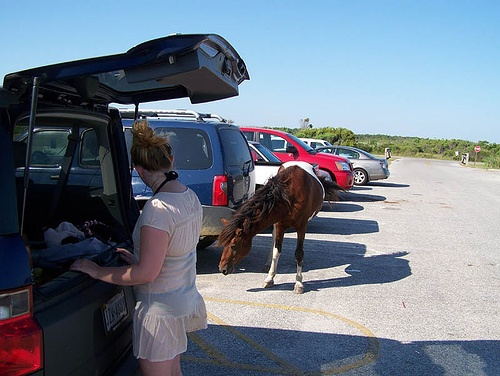
A sexy woman standing next to a brown horse.
A man next to open car trunk and a horse.
A parking lot of vehicles with a horse standing near to a woman.
A horse standing net to a car with a woman standing by an open trunk.
A woman and a horse near some vehicles.